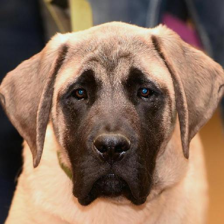
Label: animals